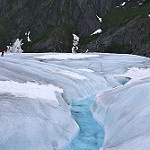
Label: glacier